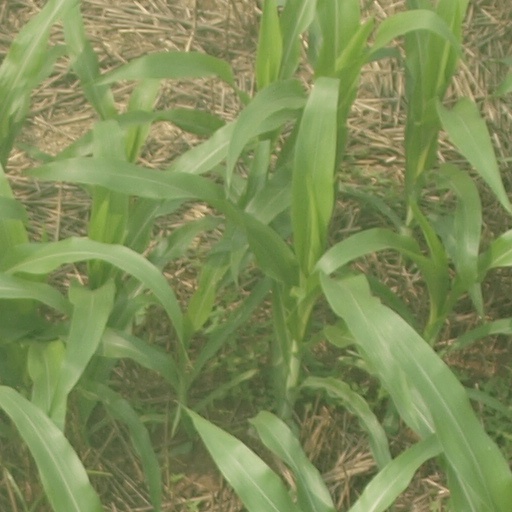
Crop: maize; corn